Carl von Brühl

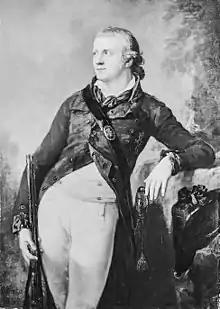
1796 portrait by Anton Graff

Carl (or Karl) Friedrich Moritz Paul von Brühl (1772–1837) was a friend of Goethe, who, as the Superintendent general of the Prussian royal theatres, was of some importance in the history of the development of the drama in Germany. He was a member of the powerful German von Brühl family.